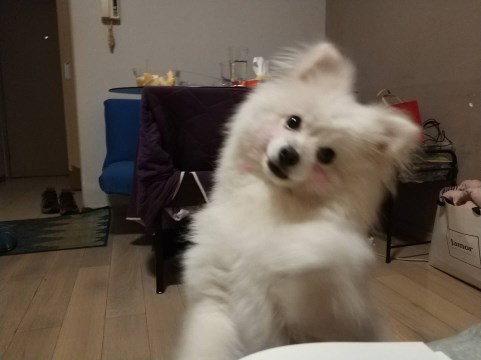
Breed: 1936-n000005-Pomeranian